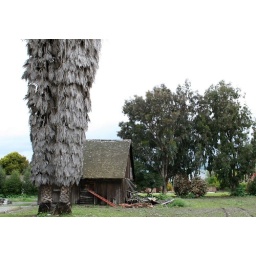
This is near a local farmer's market along highway 880, Fremont blv exit.